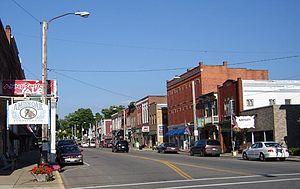
Loudonville est une ville américaine de l'État de l'Ohio